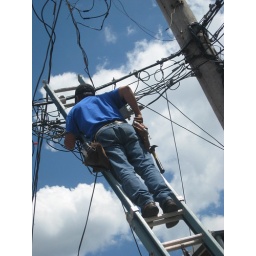
man fixing telephone pole in alley